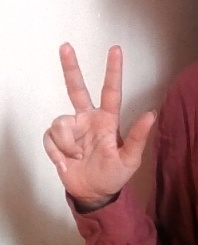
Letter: al